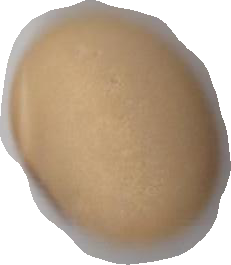
Variety: Anjasmoro